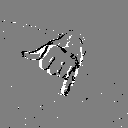
ASL letter: j